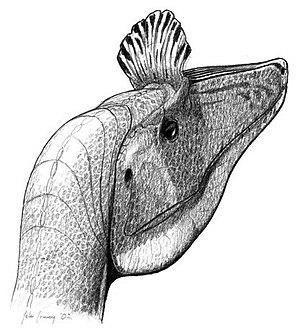
De nouvelles espèces vivantes sont régulièrement définies chaque année.
Cryolophosaurus est un genre éteint de dinosaures carnivores découvert en Antarctique en 1991 et nommé en 1994.